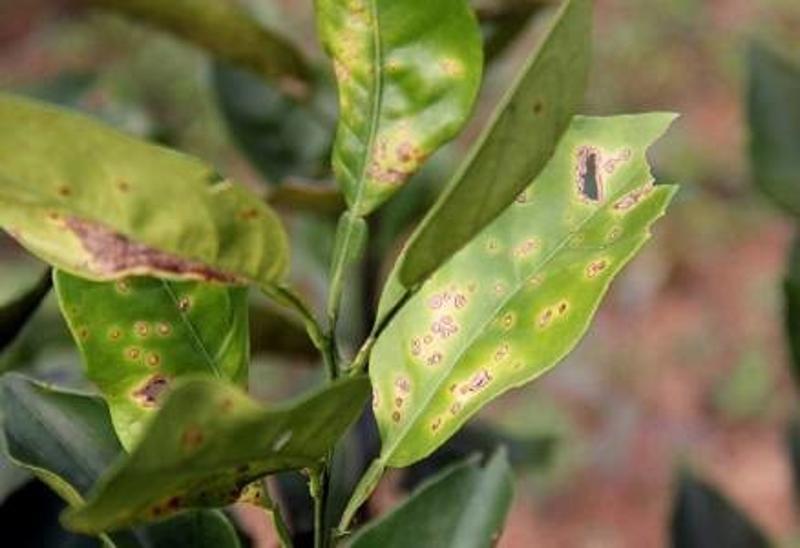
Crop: unknown
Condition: citrus_canker